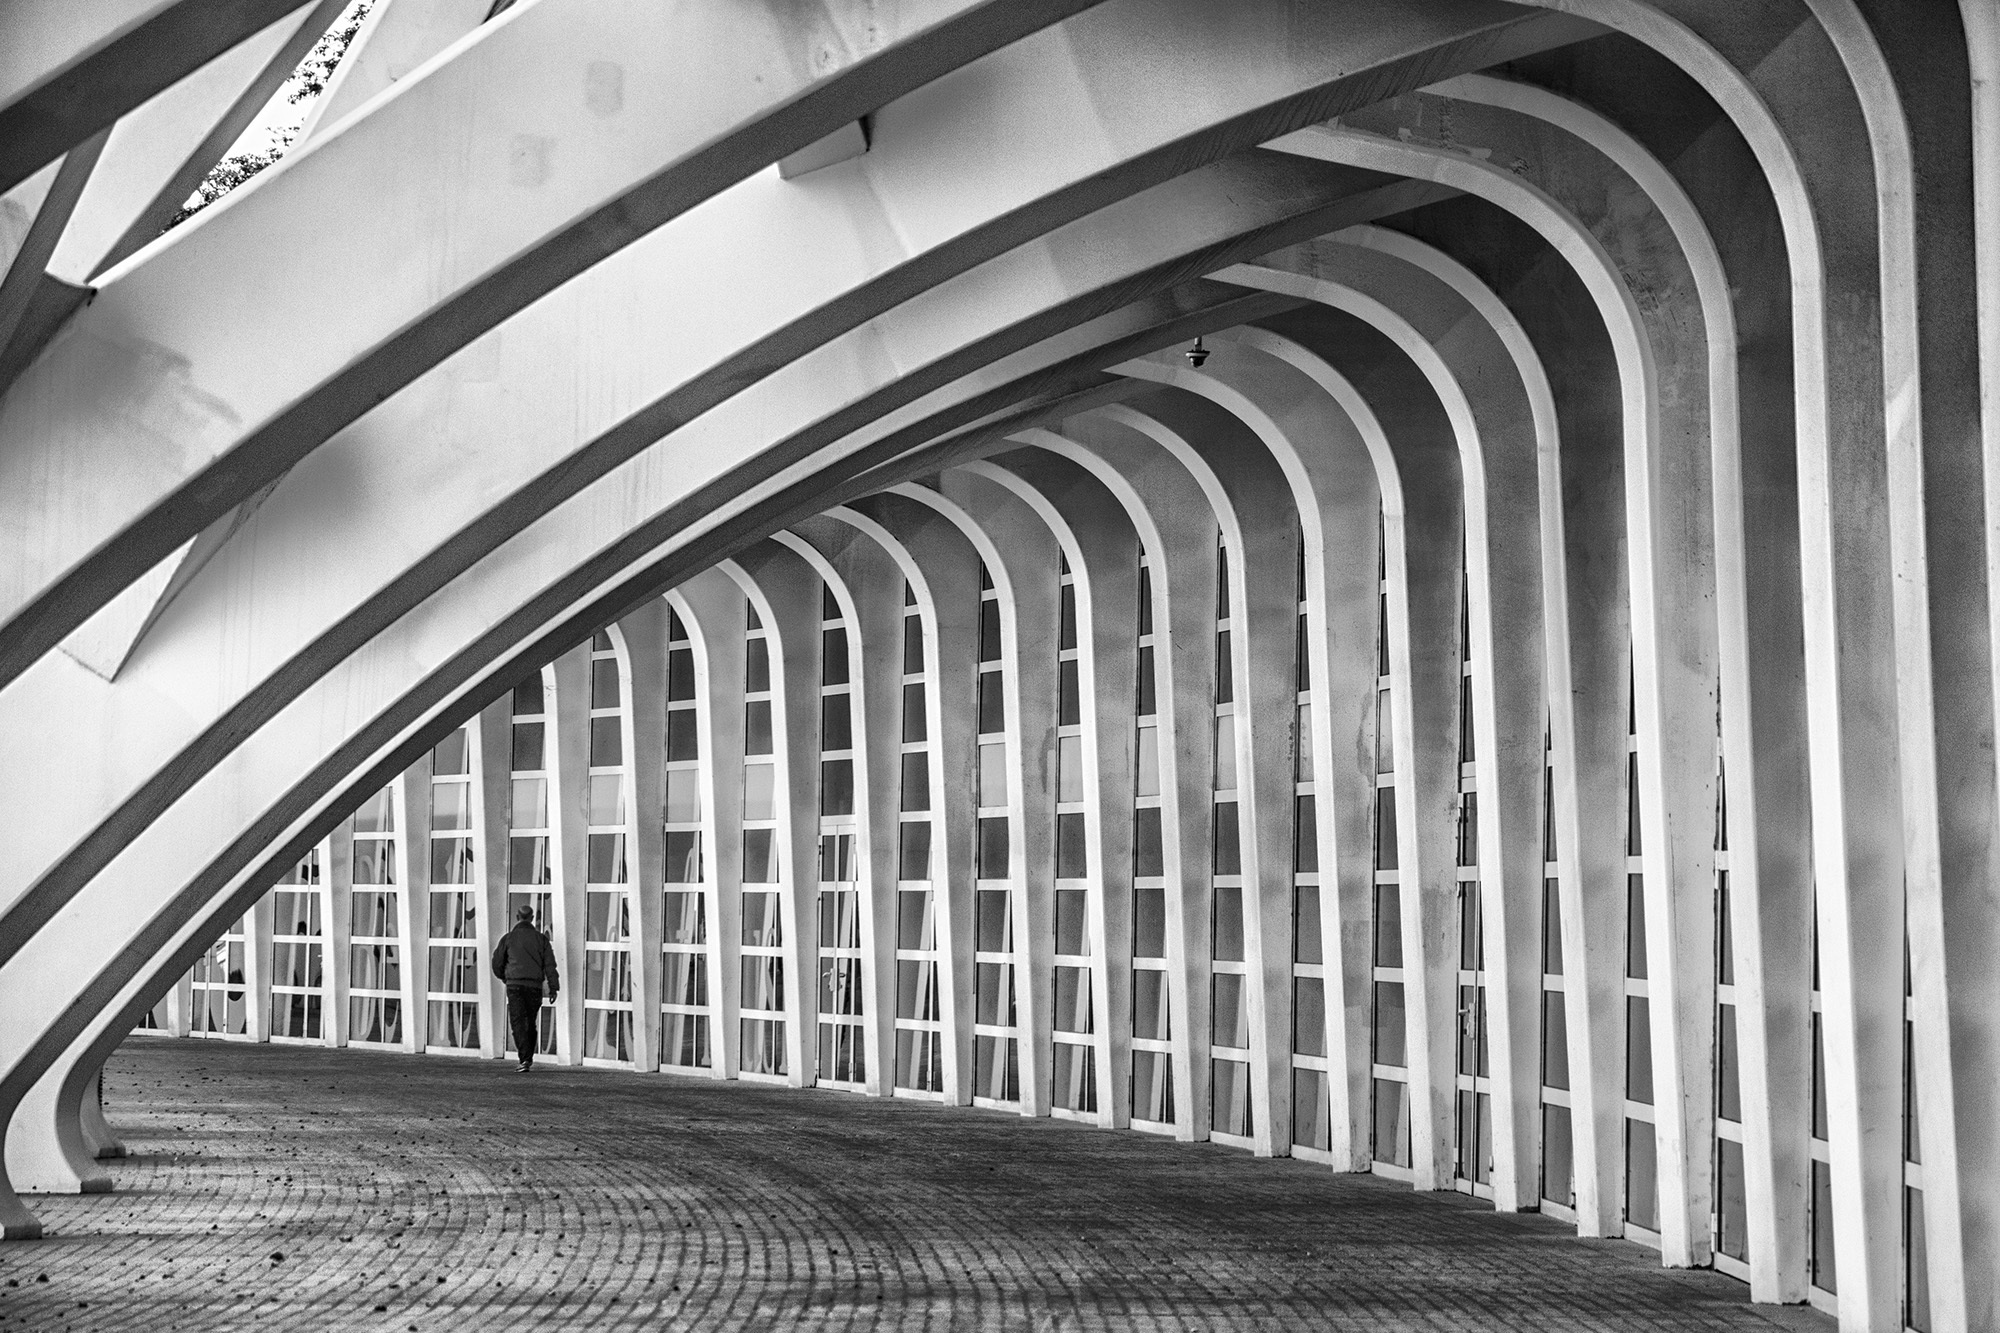
black and white, architecture, structure, photography, building, monument, arch, line, landmark, facade, monochrome, spain, infrastructure, symmetry, angle, valencia, arcade, calatrava, daylighting, city of sciences, monochrome photography, cac, fixed link